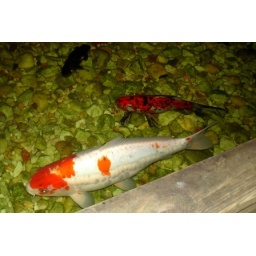
Little fish, big fish, swimming in the water